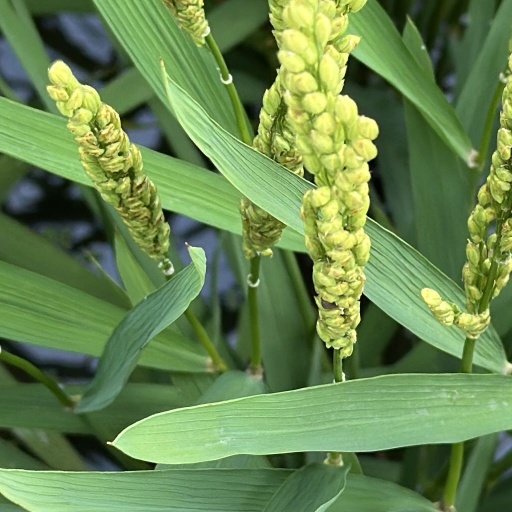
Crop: rice